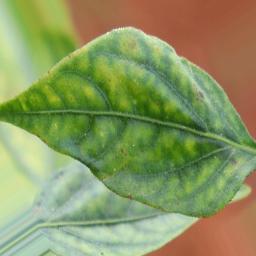
Label: nutritional